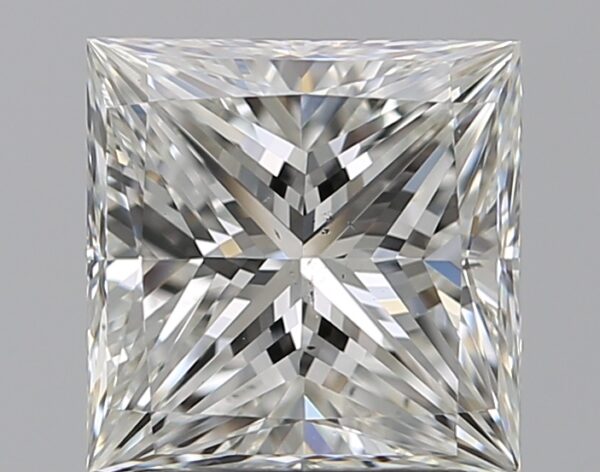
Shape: princess
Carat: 1.9
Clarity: VS2
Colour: H
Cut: EX
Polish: EX
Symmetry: VG
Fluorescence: N
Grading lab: GIA
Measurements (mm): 6.88 x 6.83 x 5.01